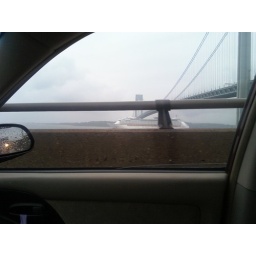
Cruise ship going under verrazano bridge